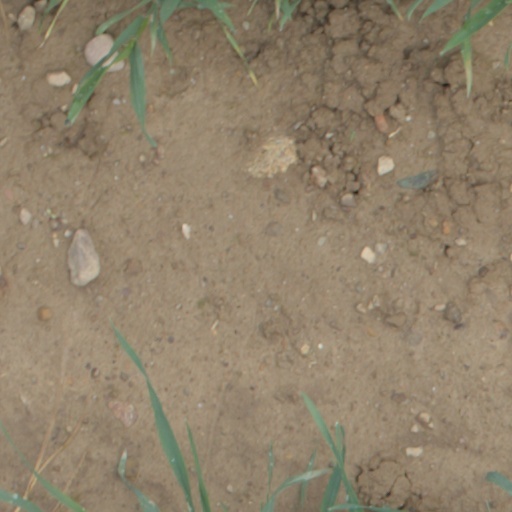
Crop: wheat